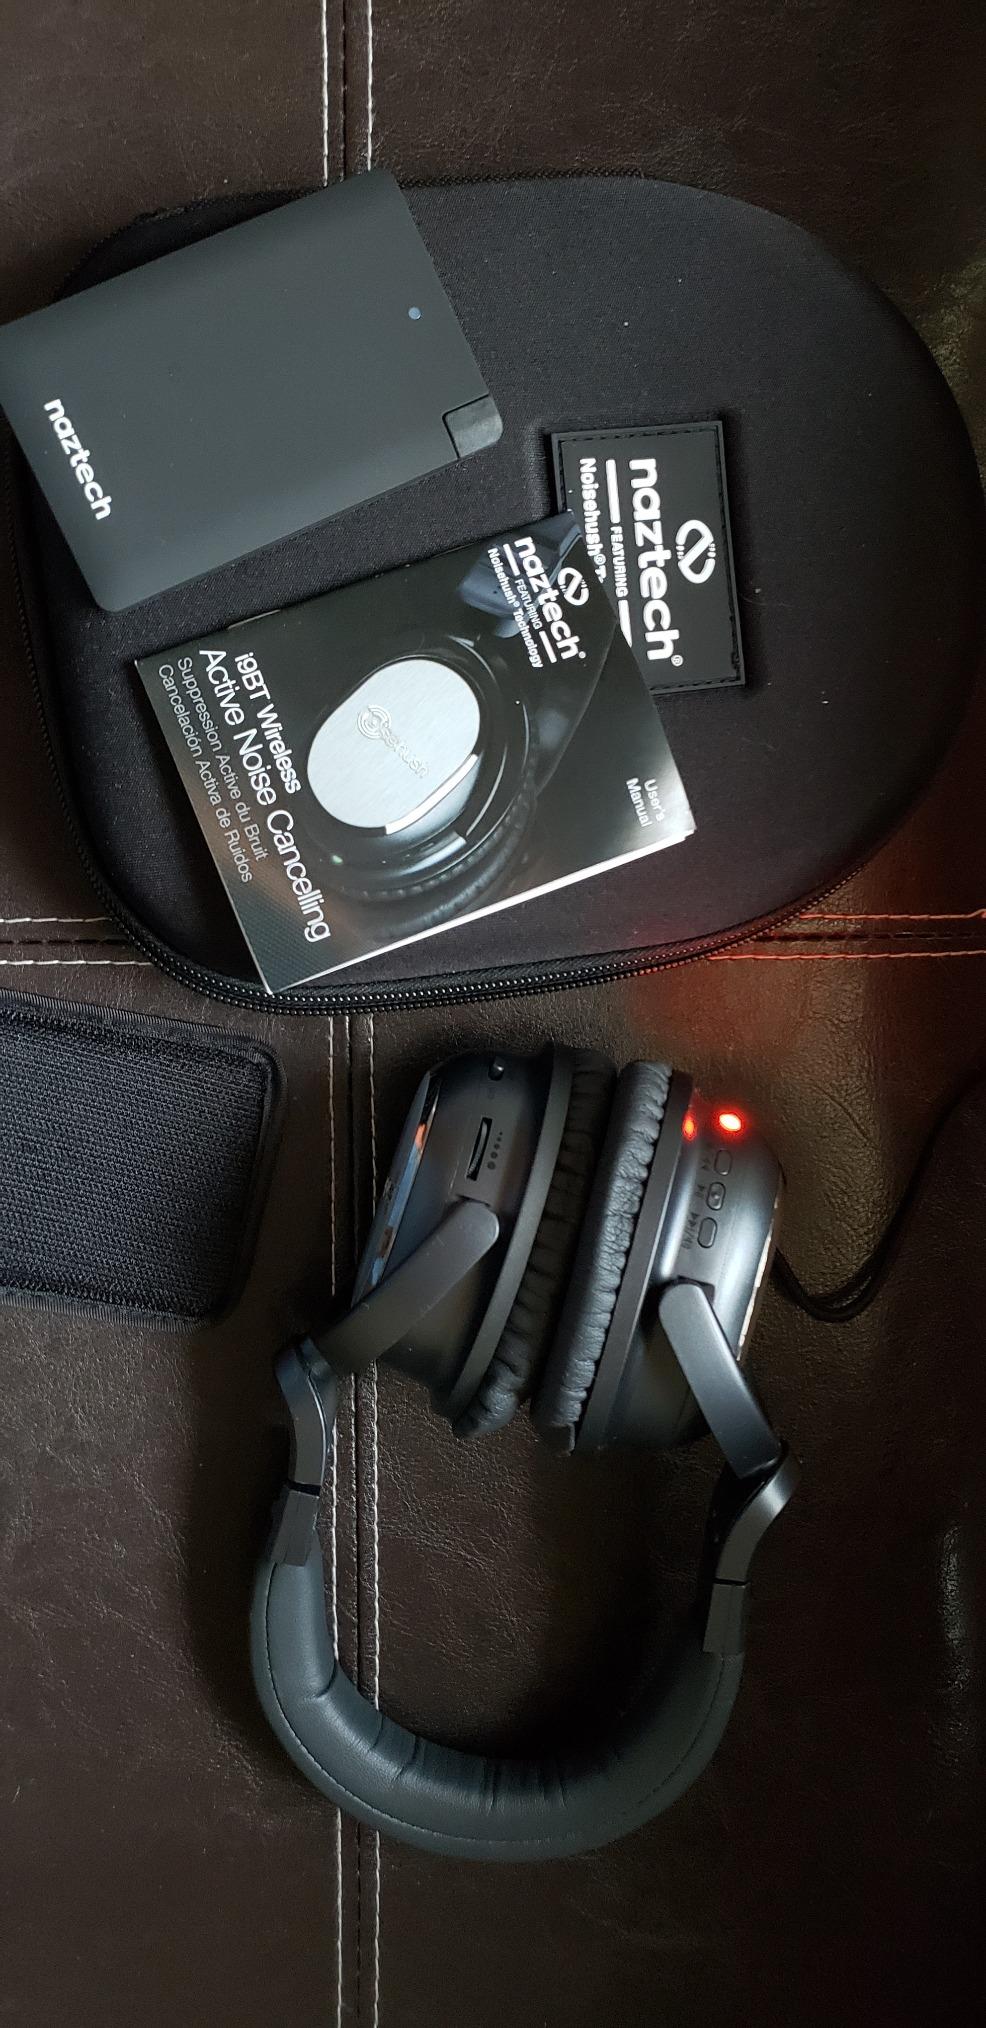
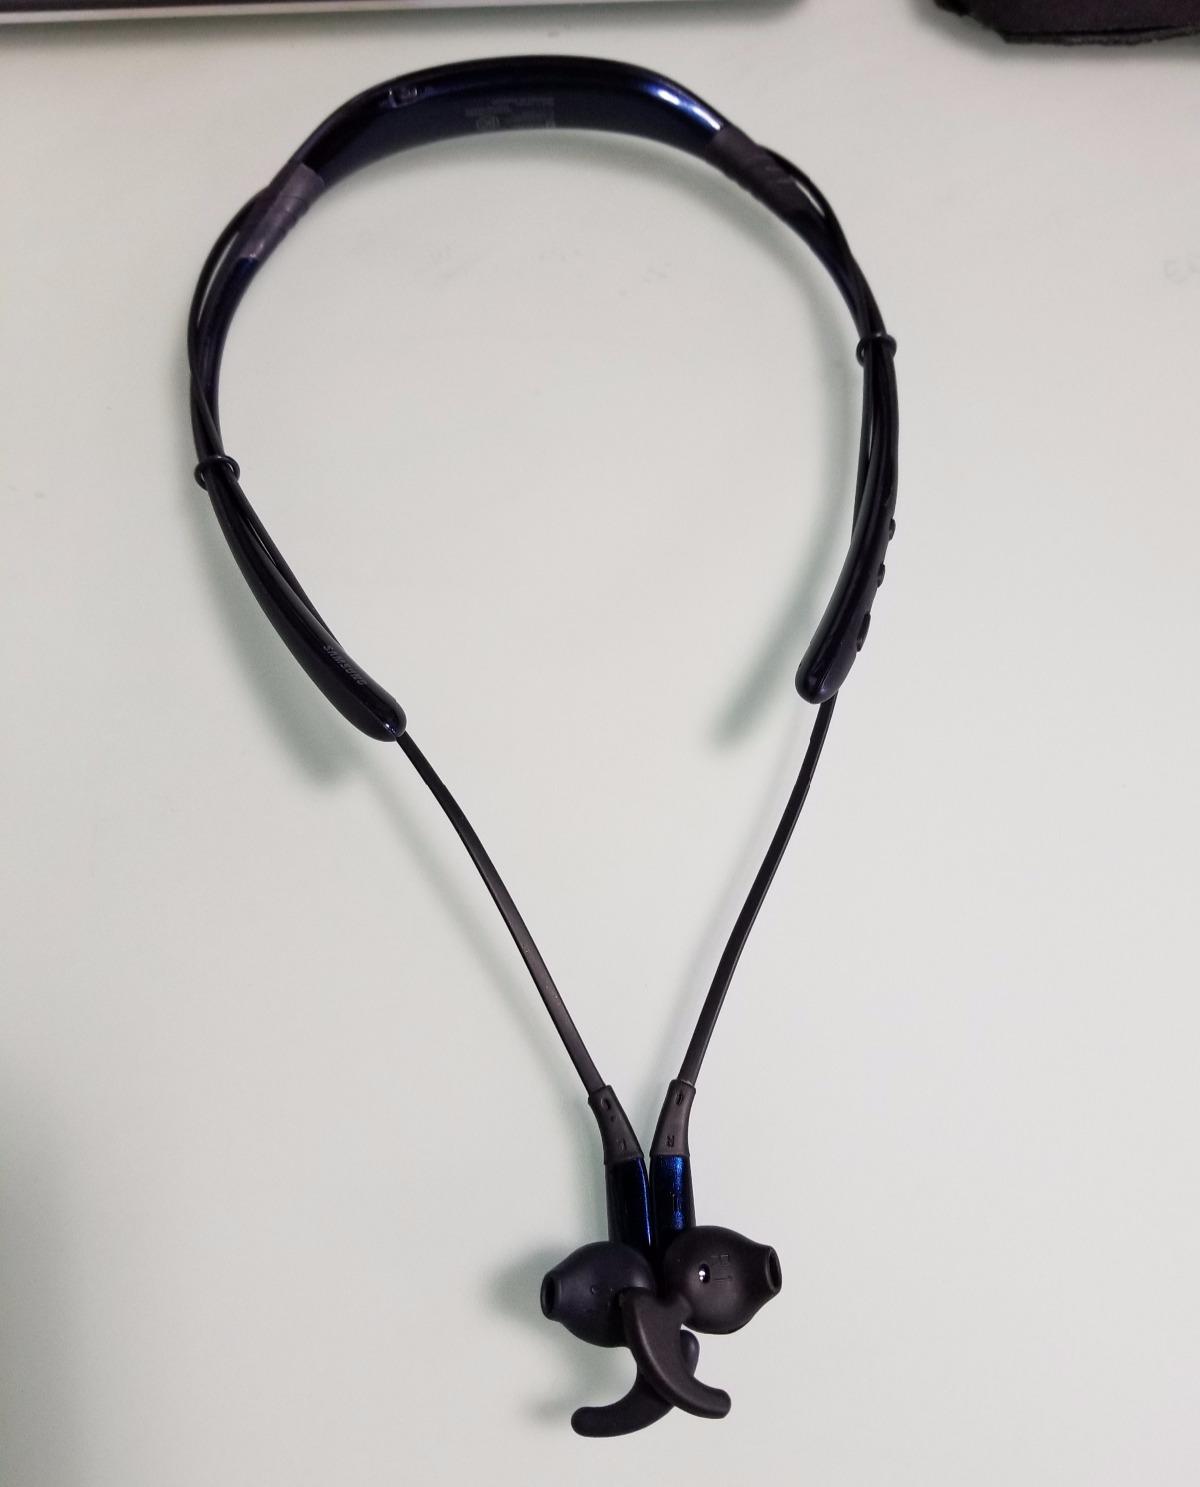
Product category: headphones
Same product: no